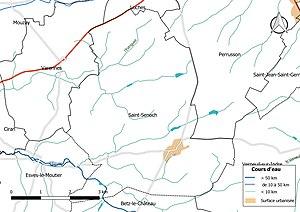
Carte du réseau hydrographique de la commune de fr:Saint-Senoch (France).
Saint-Senoch est une commune française du département d'Indre-et-Loire, dans la région Centre-Val de Loire.